Vantaa

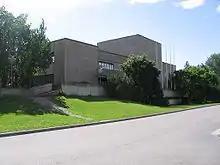
The main library of Vantaa, in Tikkurila

The city museum of Vantaa is located in the old station building of the railway station in Tikkurila which has exhibitions with various themes on local history. The museum is housed in the oldest station building in Finland, designed by Carl Albert Edelfelt and completed in 1861. The museum moved to the building after it was renovated in autumn 1990. The first two floors of the red brick museum building host exhibits and the third floor hosts the offices of the museum staff.